2024 World Series

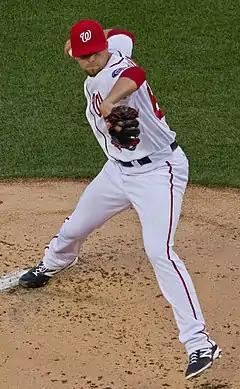
Game 5's winning pitcher Blake Treinen (pictured with the Washington Nationals) pitched innings of relief, the most innings he had pitched in a game since 2018.

After back-to-back upset losses to division rivals in the postseason in 2022 and 2023, the Dodgers looked to reshape their roster. In the off-season, they signed superstar two-way player Shohei Ohtani to a record $700million, 10 year contract. Other big additions were signing outfielder Teoscar Hernández and pitcher Yoshinobu Yamamoto (from Japan through the posting system) and trading for starting pitcher Tyler Glasnow. During the regular season, the Dodgers were not quite as dominant as previous years due to various pitching injuries, a two-month hand injury to Mookie Betts, and a three-month abdominal injury to Max Muncy, failing to win 100 games for the first time in a full season since 2018. However, they still achieved the best win-loss record in the majors that year and won the National League West. They qualified for the postseason for the 12th consecutive season, dating back to 2013, the third-longest streak in MLB history.